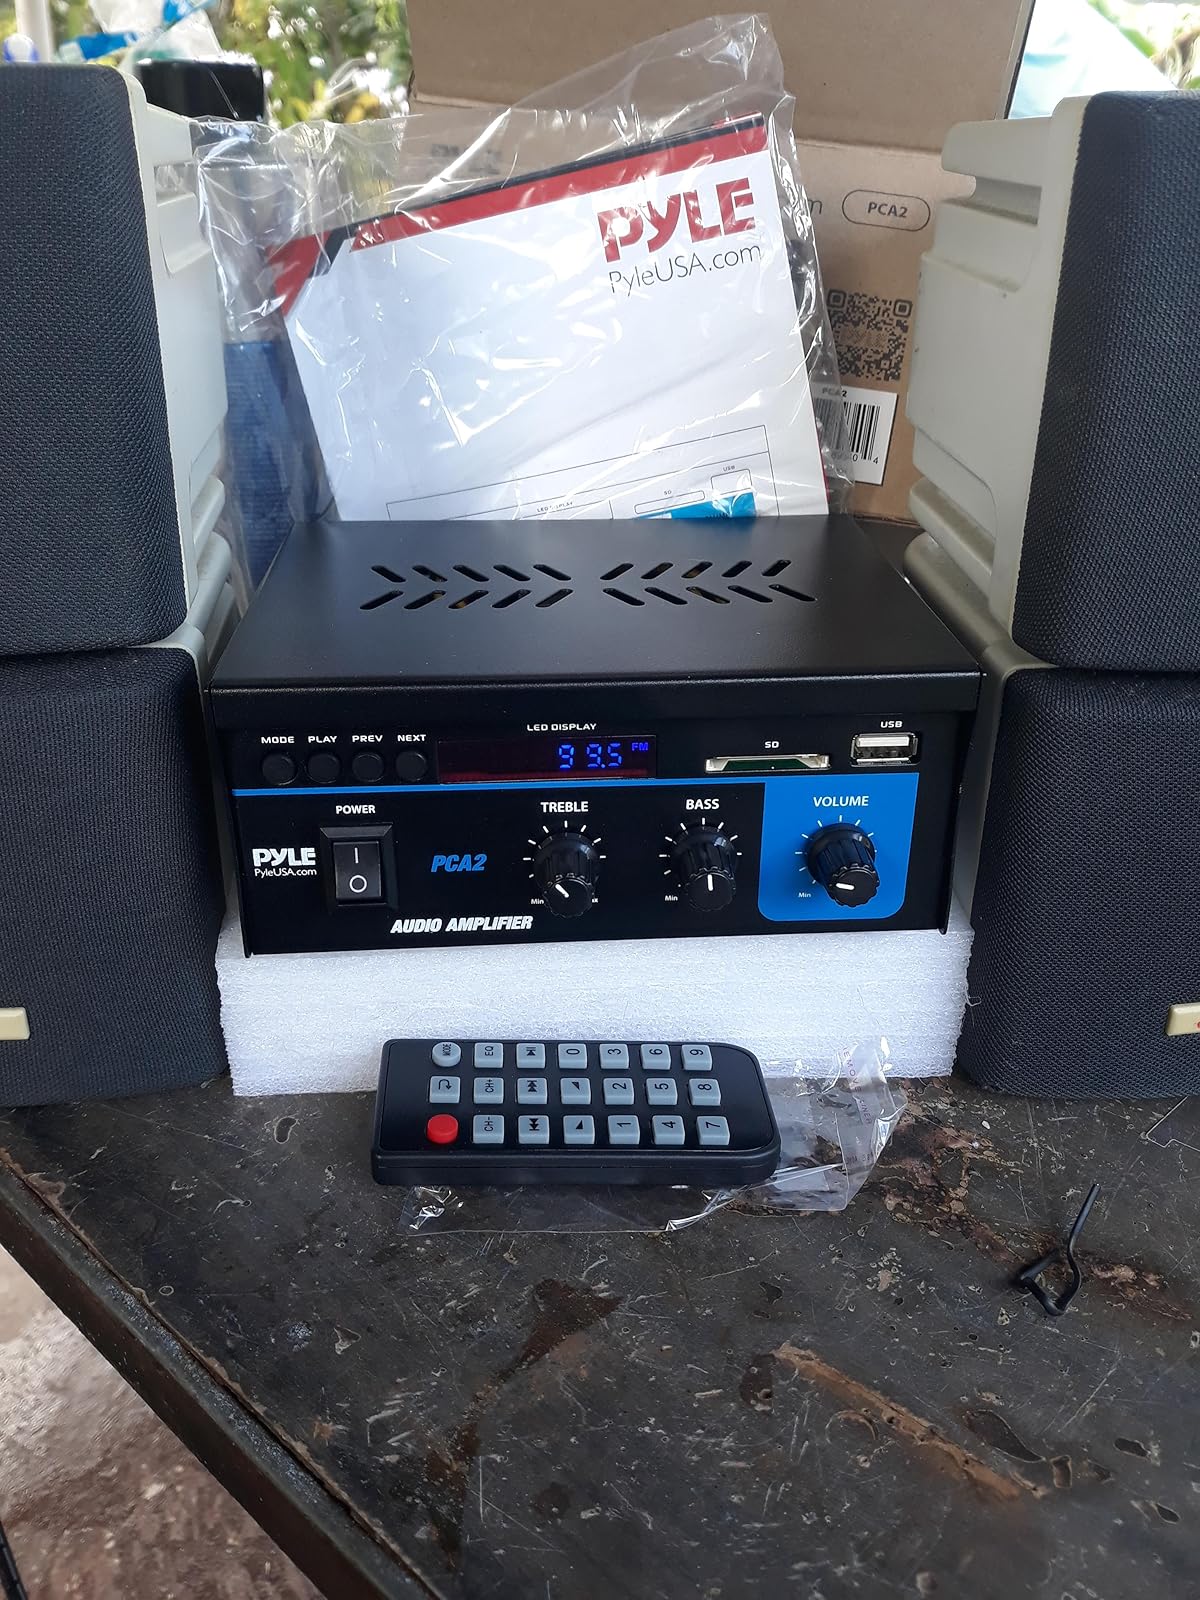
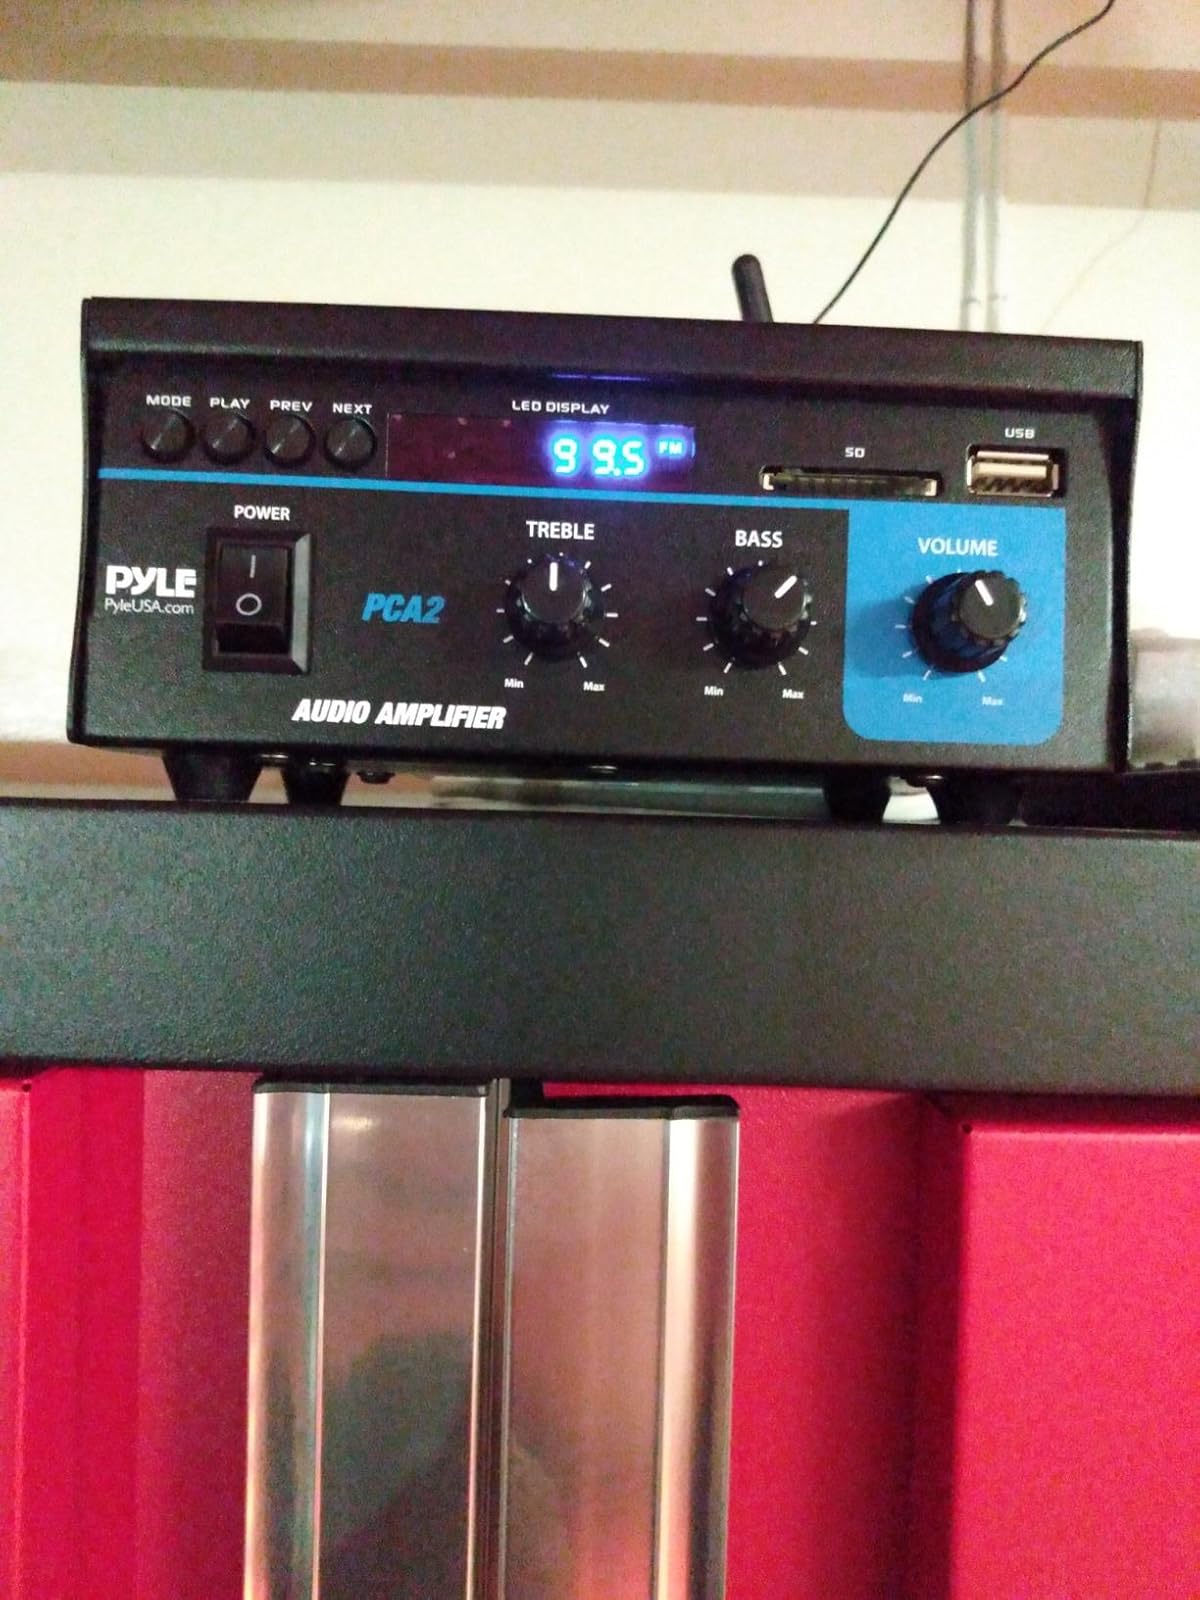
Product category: speaker
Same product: yes